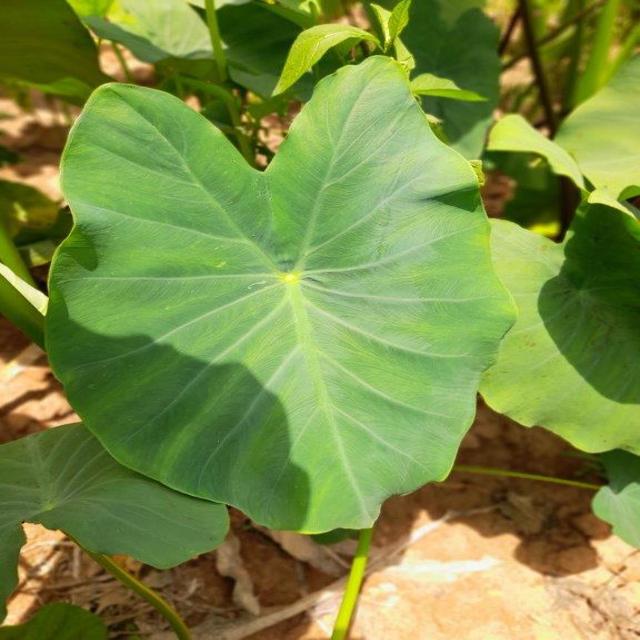
Label: Healthy